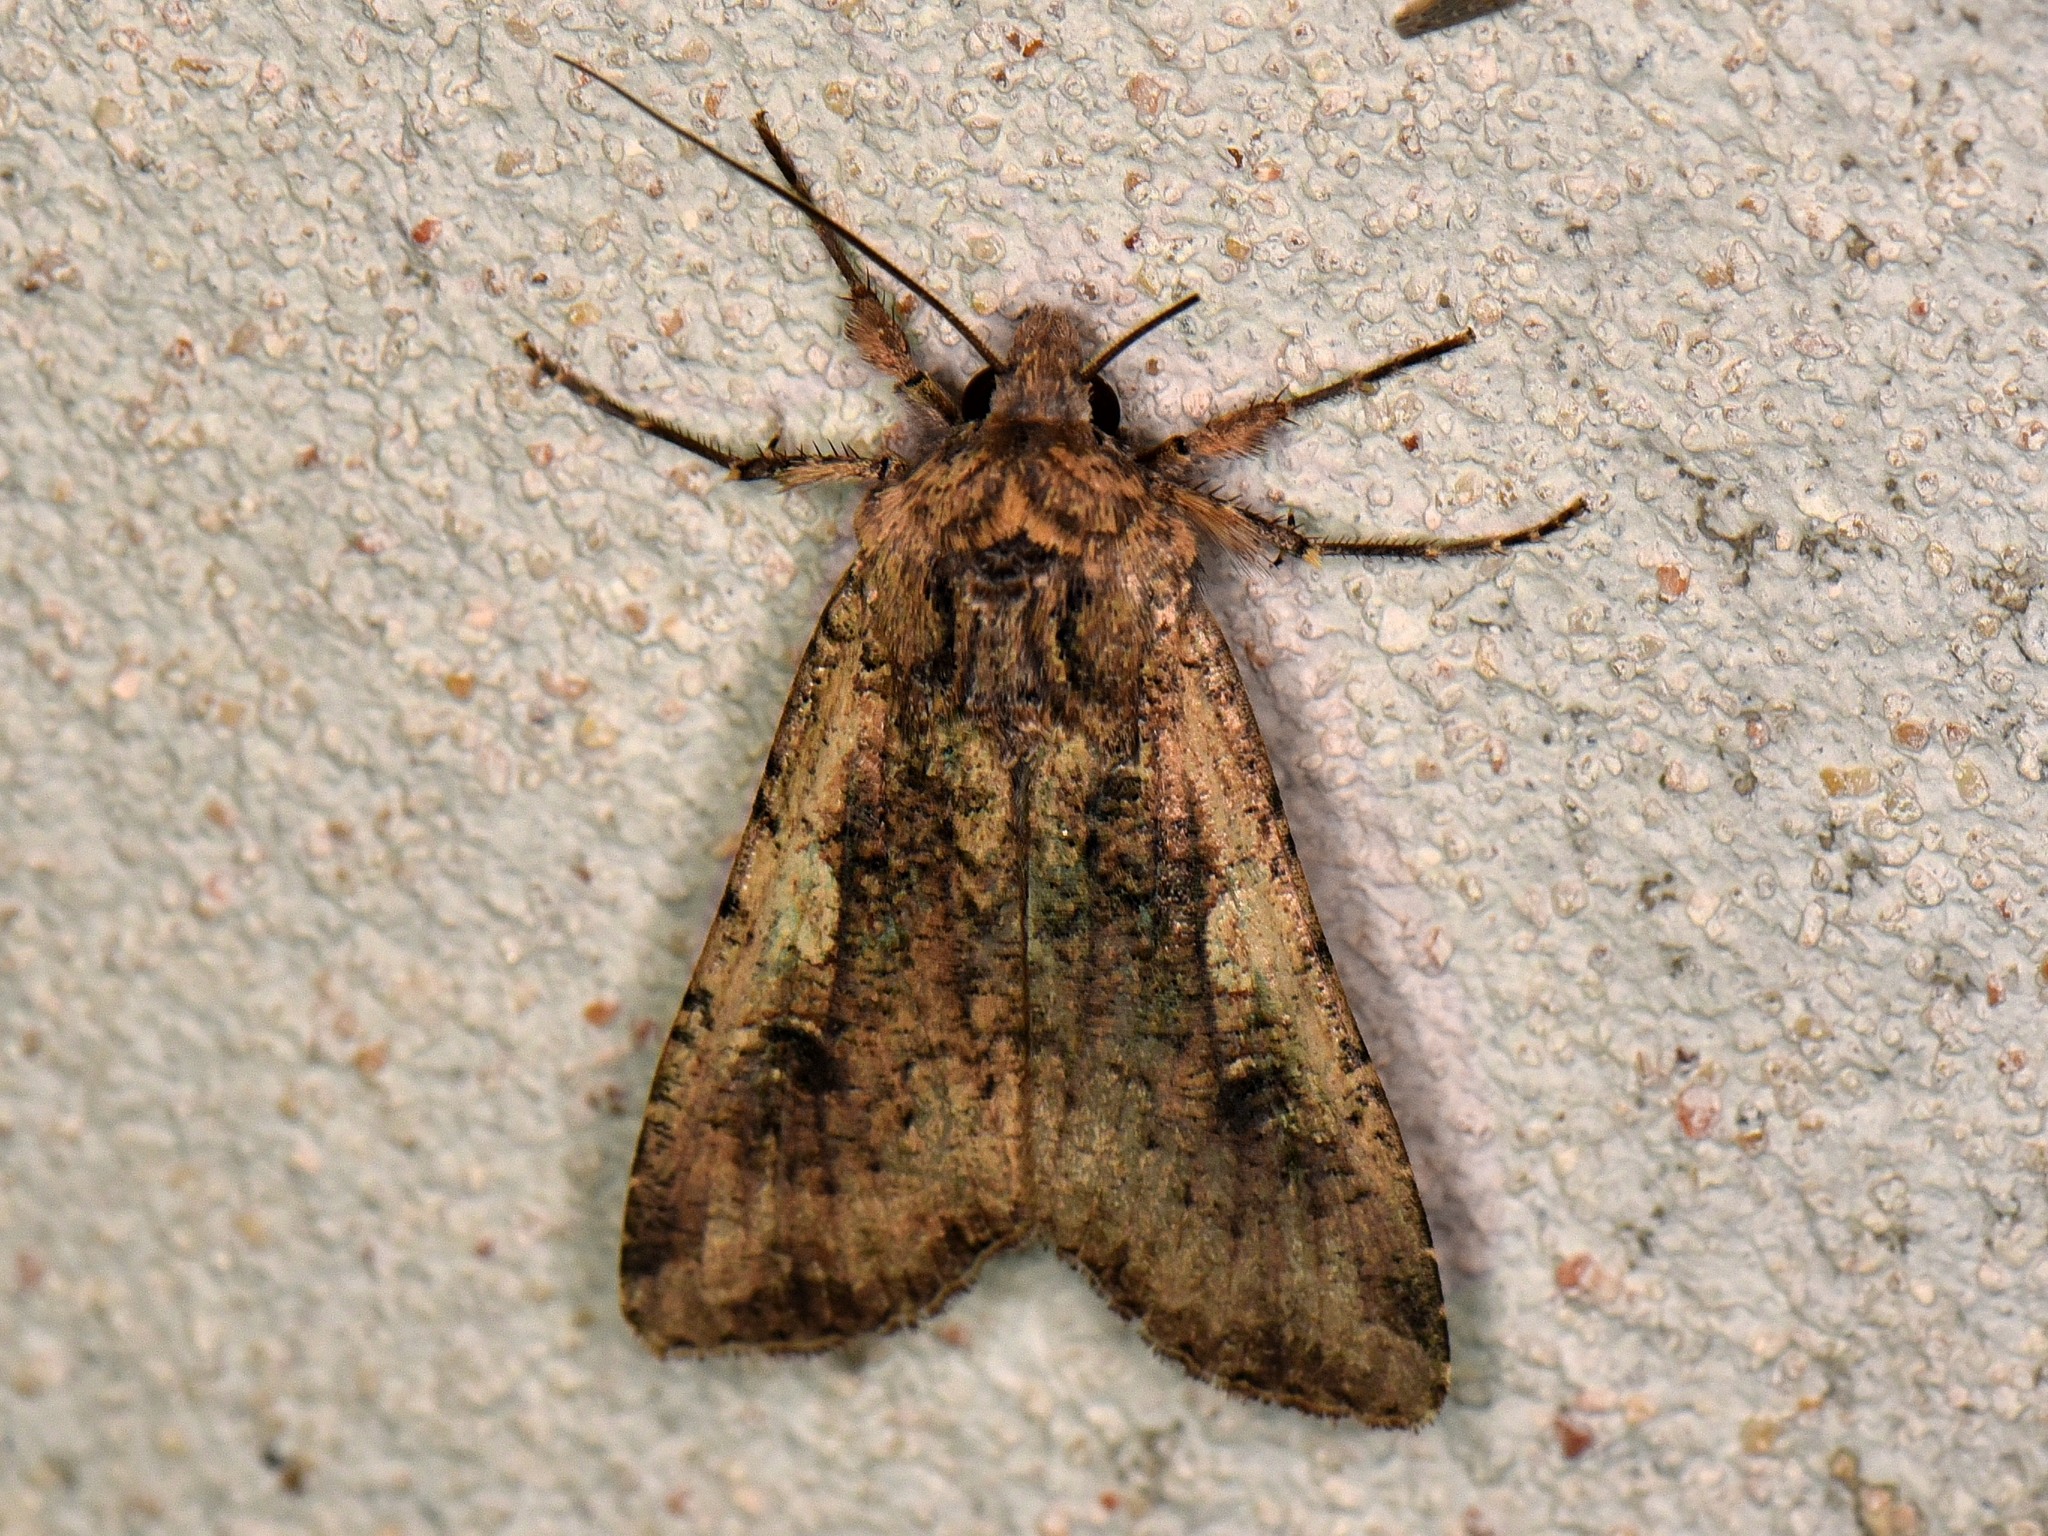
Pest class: cutworms